2nd Operations Group

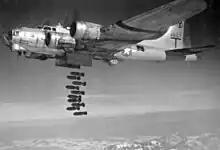
A B-17G of the 96th BS, 2d BG, dropping its bombs.

The group was made up of four Squadrons, the 20th, 49th, 96th, and the 429th. In November 1942, the squadrons were sent to satellite bases in Montana for additional training as units, the 20th to Great Falls, the 49th to Lewistown, the 96th to Glasgow, and the 429th to Cut Bank. This was the third and final phase of training.